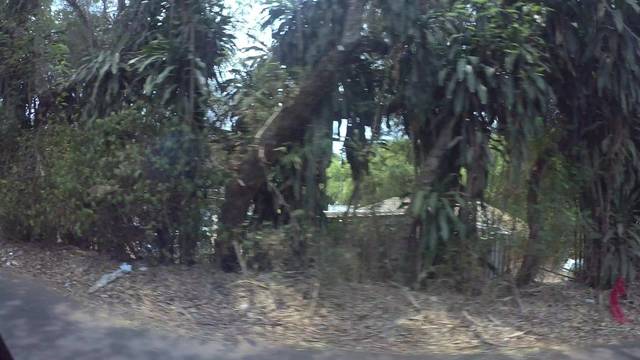
Region: Indonesia
Coordinates: -6.269, 106.689